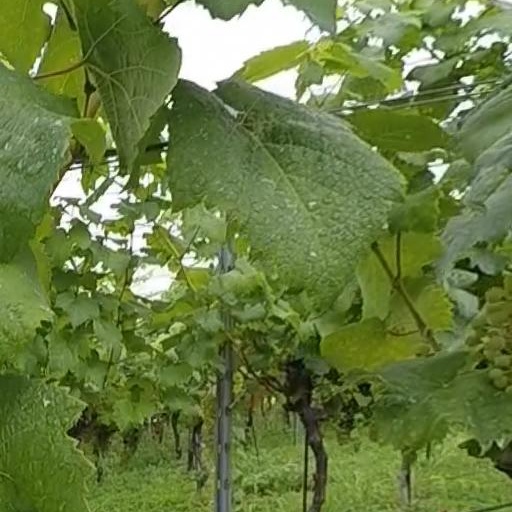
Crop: grape